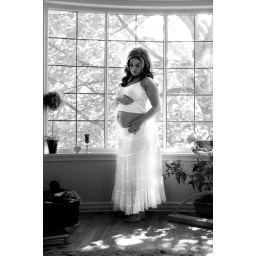
A black and white portrait of Kristie, an expectant mother in front of a large bay window.